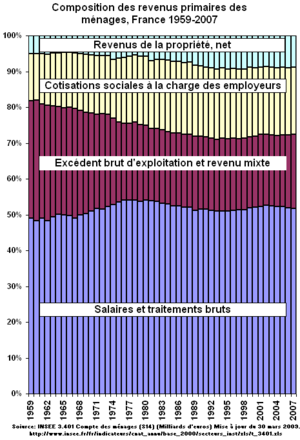
Composition des revenus primaires des ménages, France, 1959-2007
En économie, le revenu primaire des ménages est le revenu que les ménages tirent de leur contribution à l'activité économique, soit directement, soit indirectement. Il n'inclut donc pas les prestations sociales - c’est un revenu avant redistribution.